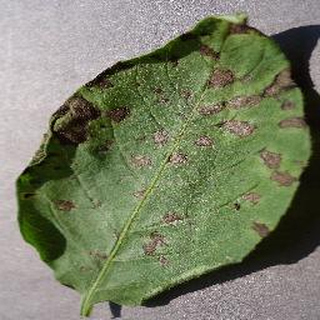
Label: potato_early_blight